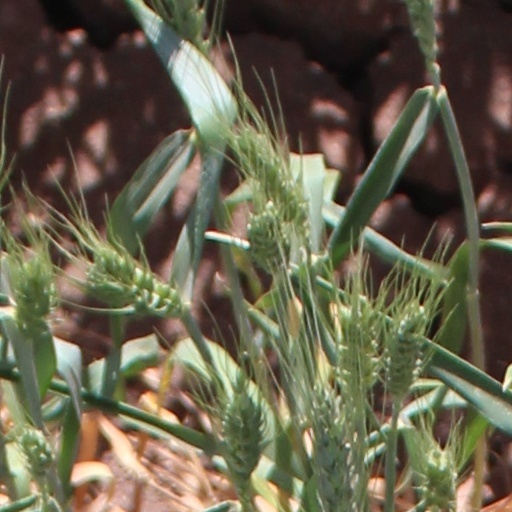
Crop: wheat